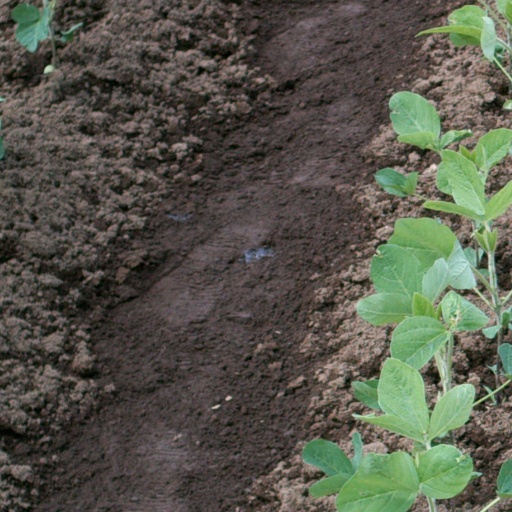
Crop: soybean